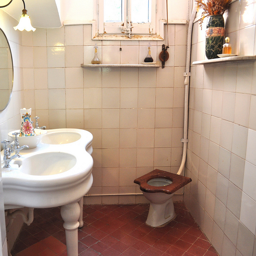
A bathroom that has a light colored tiles on the wall and a window and a miror and sink and a small toilet with a wooden sit.
A white sink with a mirror above it next to a small toilet
A small bathroom with pedestal sink, tiled walls and floor, and a toilet with a wooden seat.
A simple bathroom with a toilet in the corner and double sinks.
A bathroom with two sinks and a toilet in the corner.